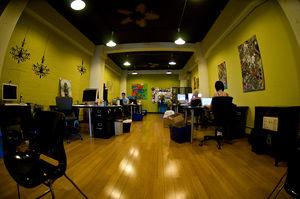
Le coworking, ou cotravail, est une méthode d'organisation du travail qui regroupe un espace de travail partagé, ou des bureaux partagés, et un réseau de travailleurs pratiquant l'échange et l'ouverture ; juridiquement cela se traduit par une location d'espaces partagés de travail.